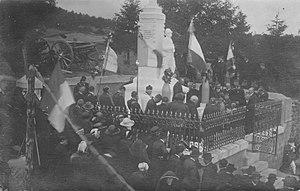
photo de l'inauguration du monument aux morts
Vazeilles-Limandre est une commune française située dans le département de la Haute-Loire en région Auvergne-Rhône-Alpes.